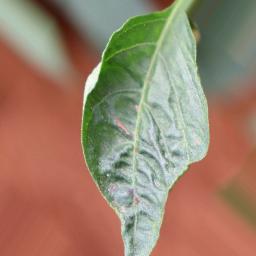
Label: mites_and_trips